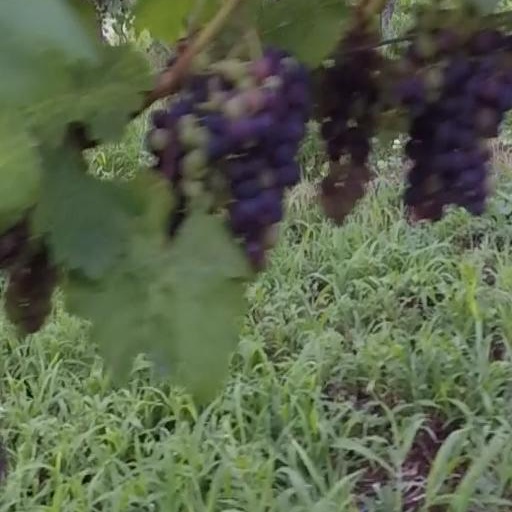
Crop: grape